William Holmes McGuffey

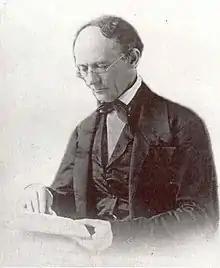

William Holmes McGuffey (September 23, 1800 – May 4, 1873) was an American college professor and president who is best known for writing the "McGuffey Readers", the first widely used series of elementary school-level textbooks. More than 120 million copies of "McGuffey Readers" were sold between 1836 and 1960, placing its sales in a category with the Bible and Webster's Dictionary.